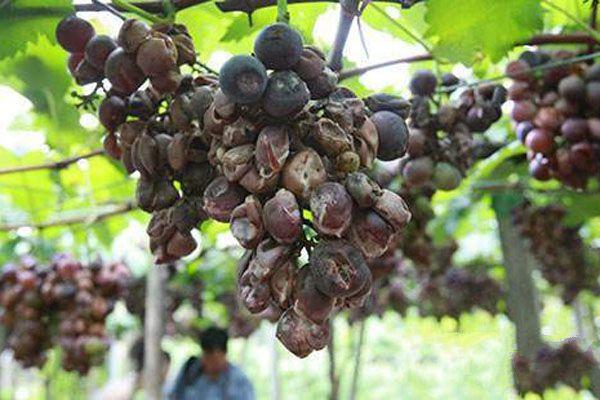
Plant: Grape
Disease: grape black rot